Sword for Hire

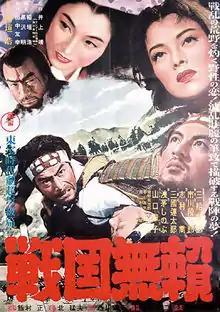
Theatrical release poster

 is a 1952 black-and-white Japanese film directed by Hiroshi Inagaki. The film is based on a serialized novel by Yasushi Inoue published in the "Sunday Mainichi".